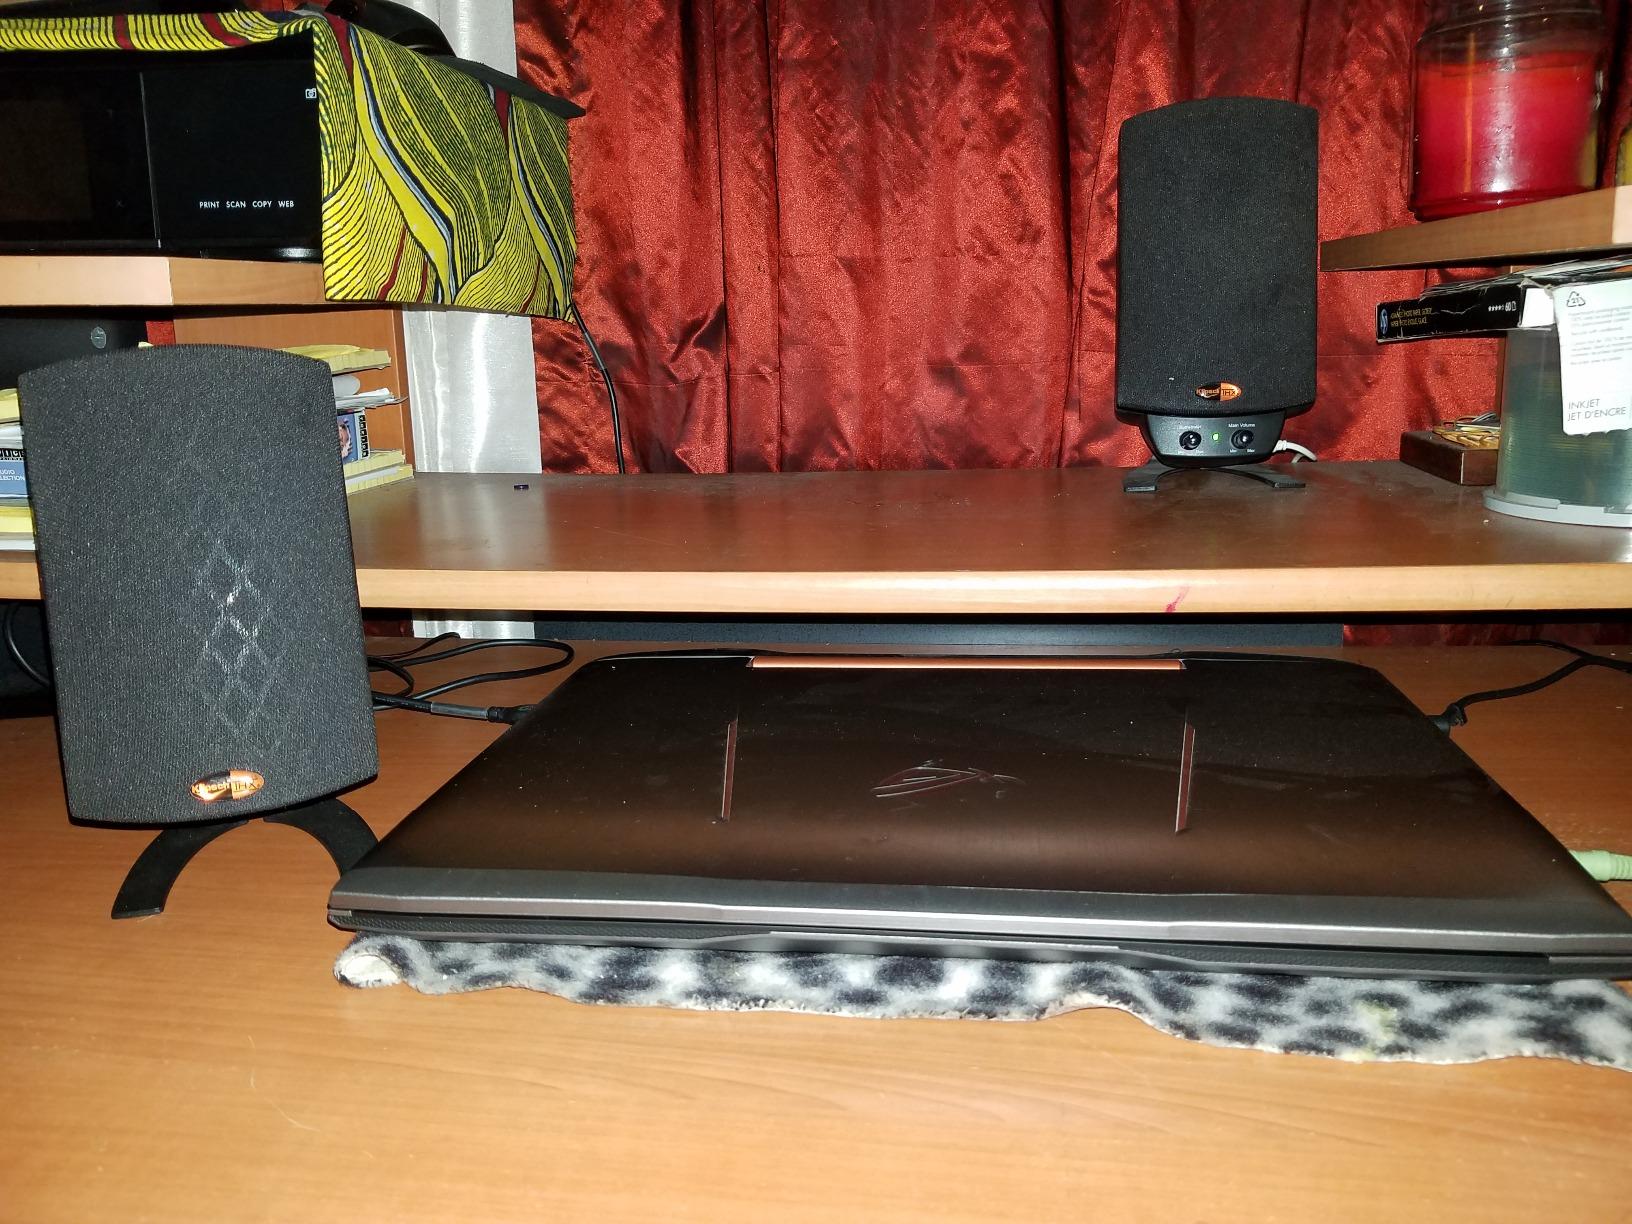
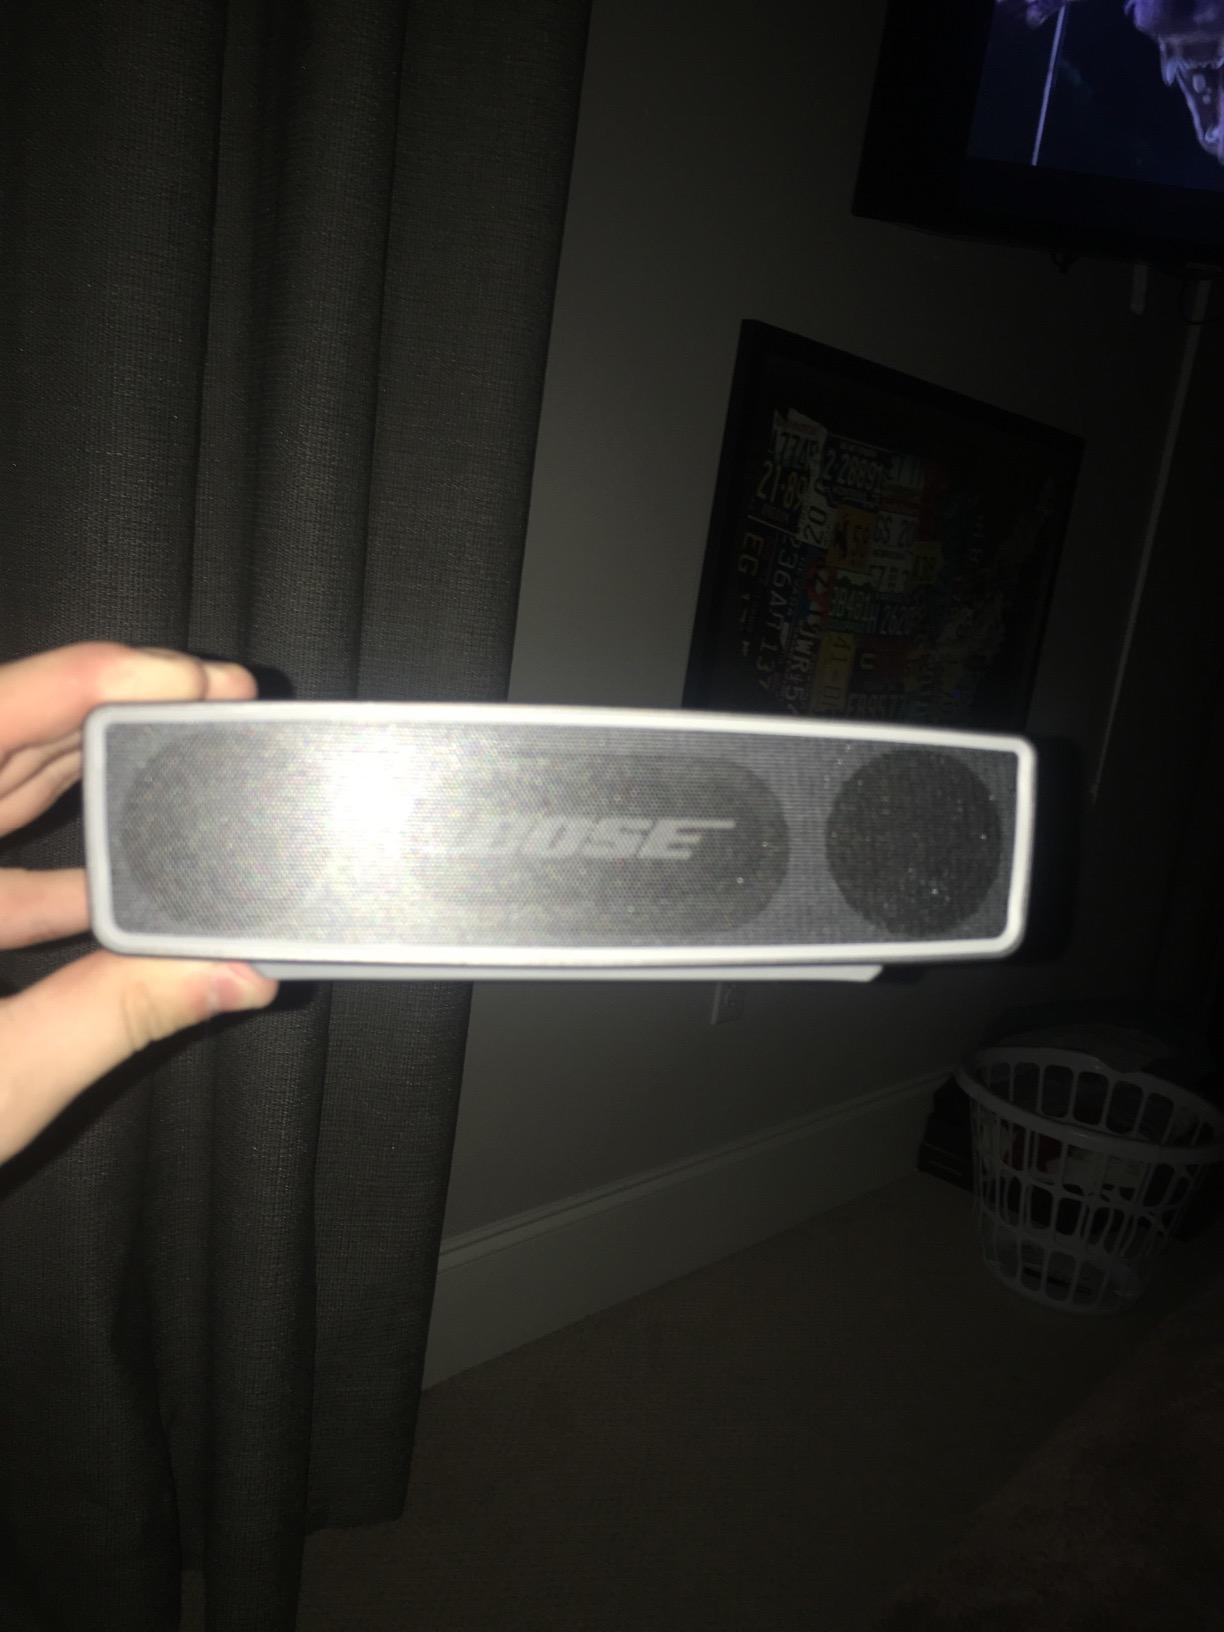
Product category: speaker
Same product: no